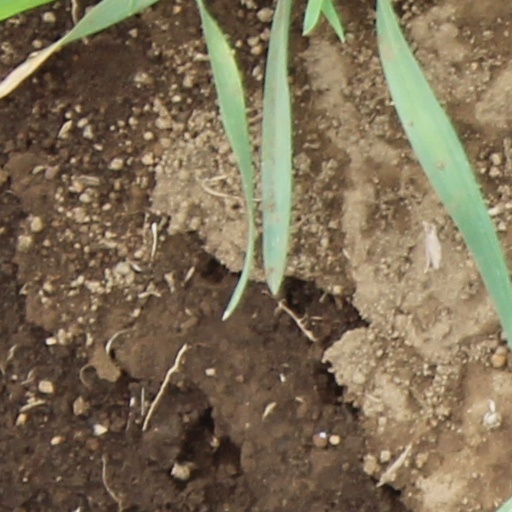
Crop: wheat